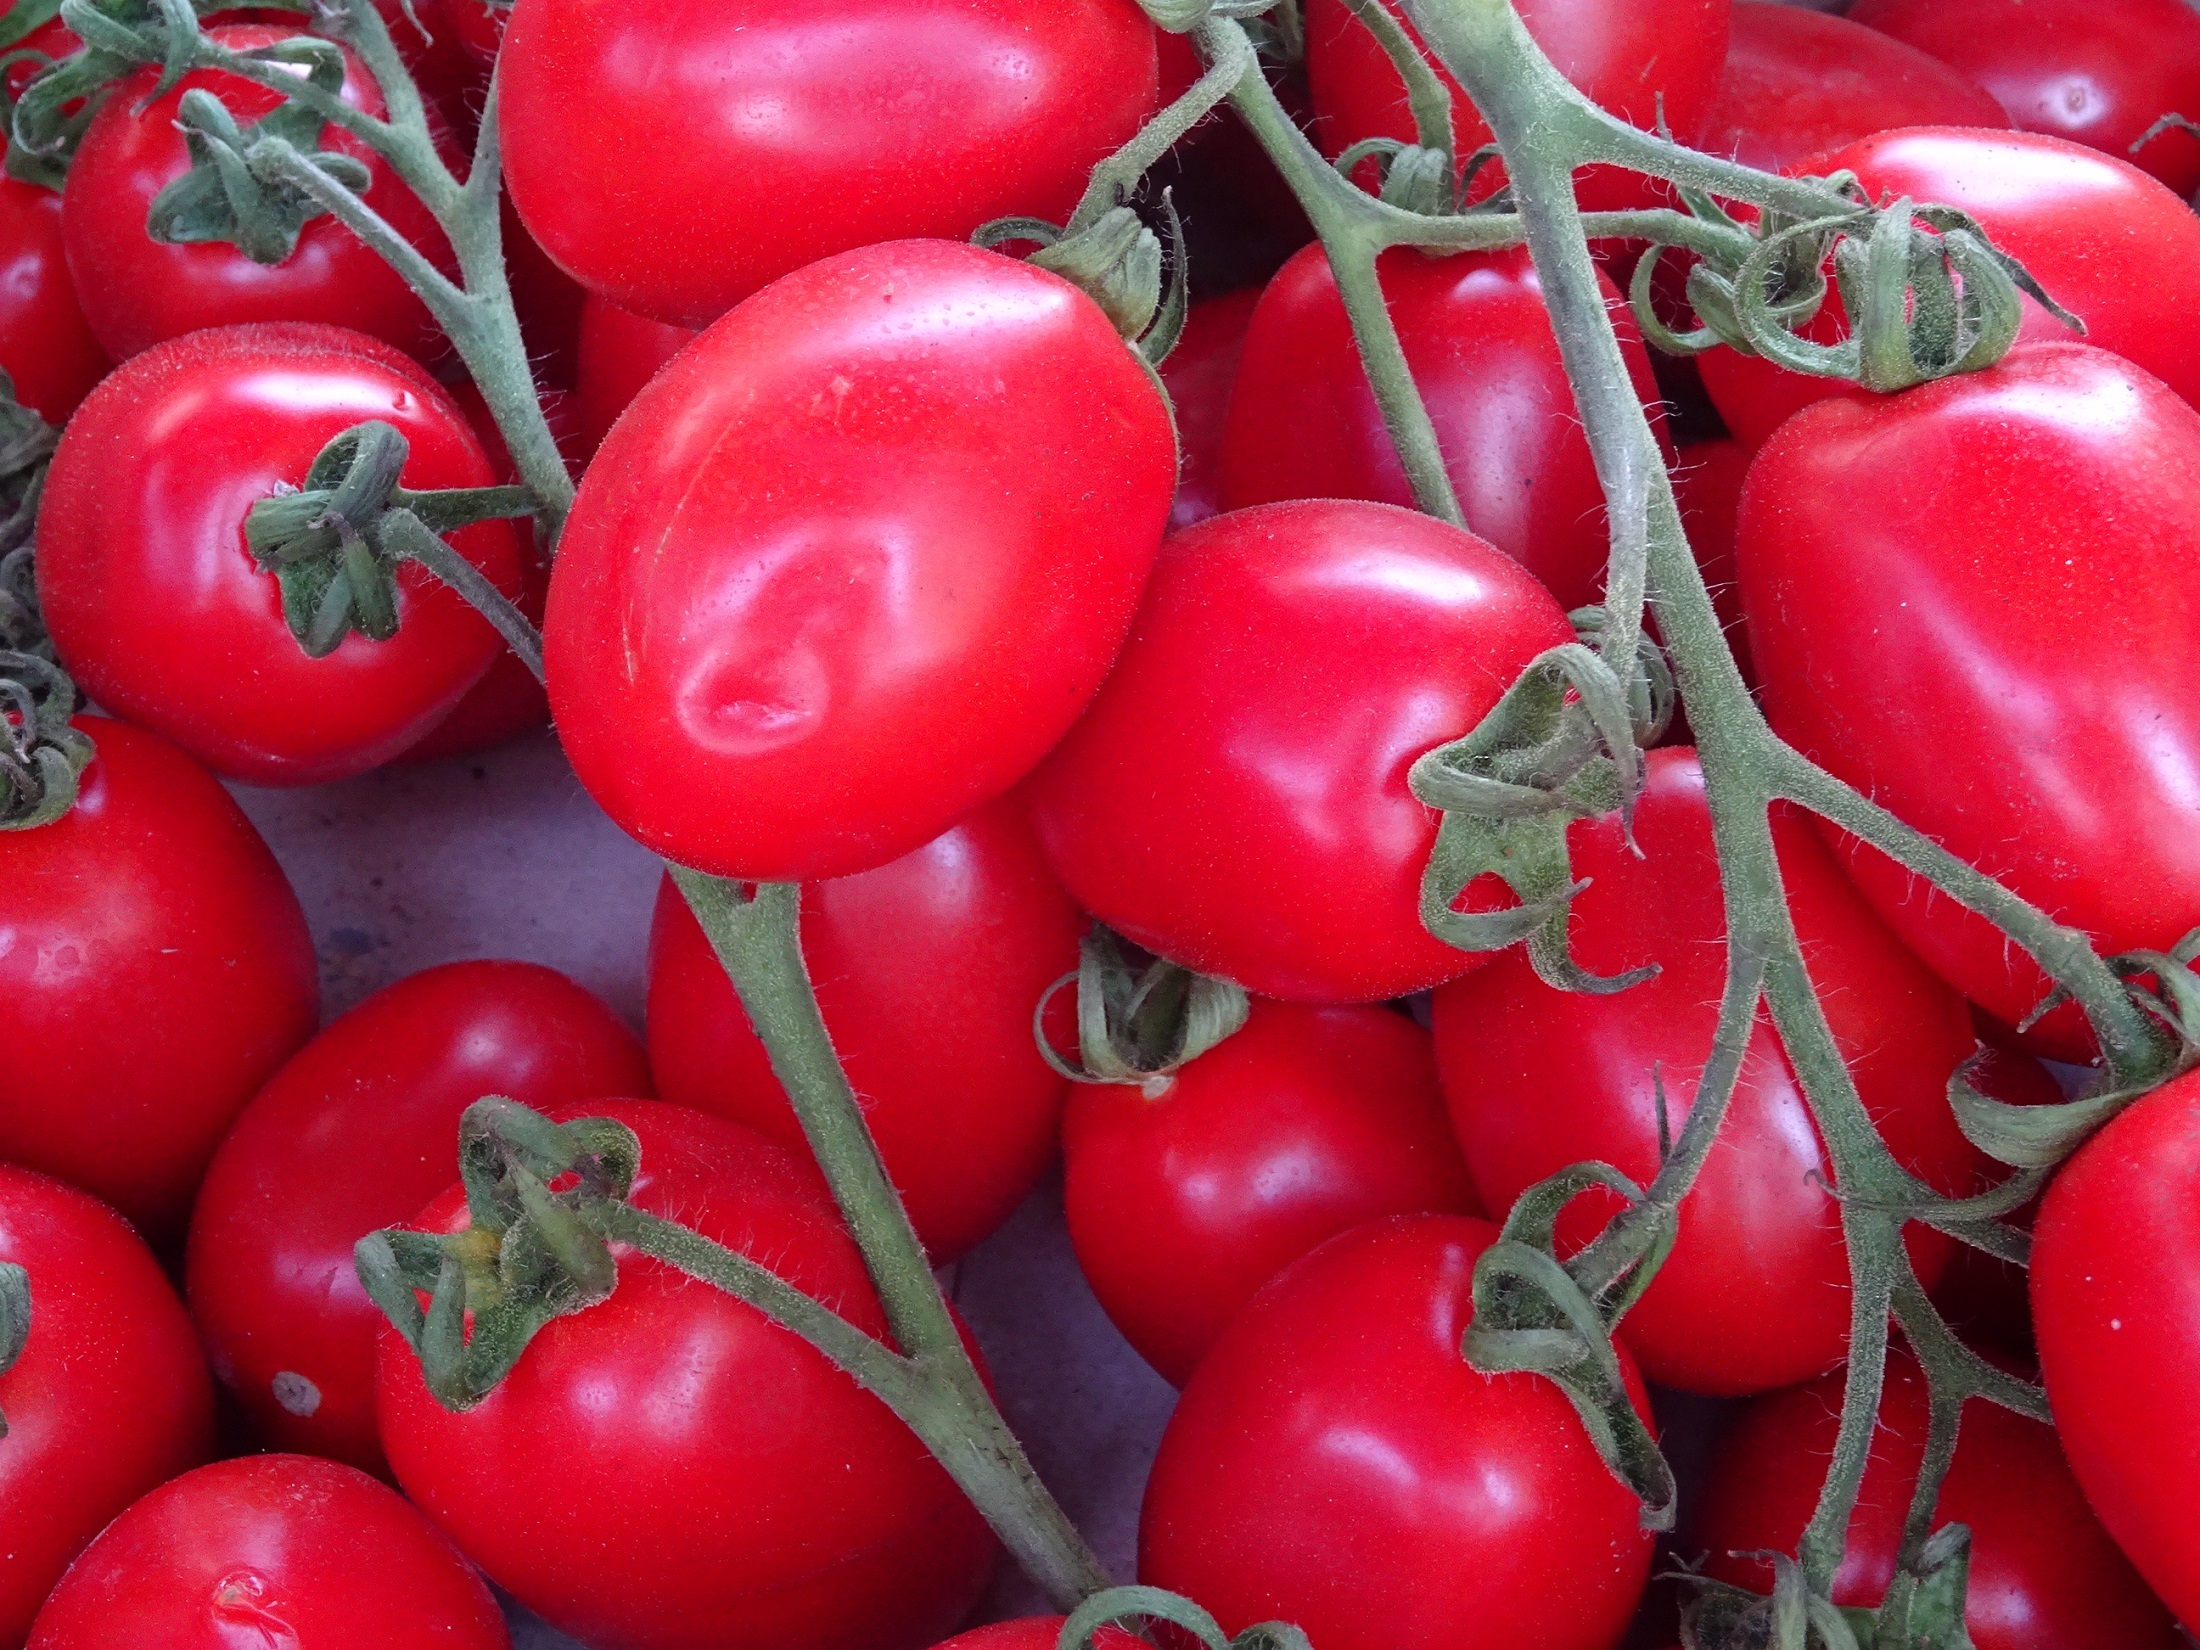
plant, vine, fruit, ripe, food, salad, red, harvest, produce, vegetable, natural, fresh, healthy, tomato, farmers market, plum, nutrition, vegetables, tomatoes, flowering plant, land plant, potato and tomato genus, pimiento